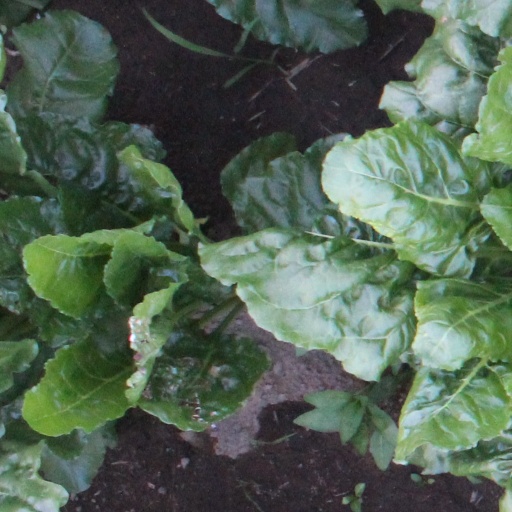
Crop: sugar beet